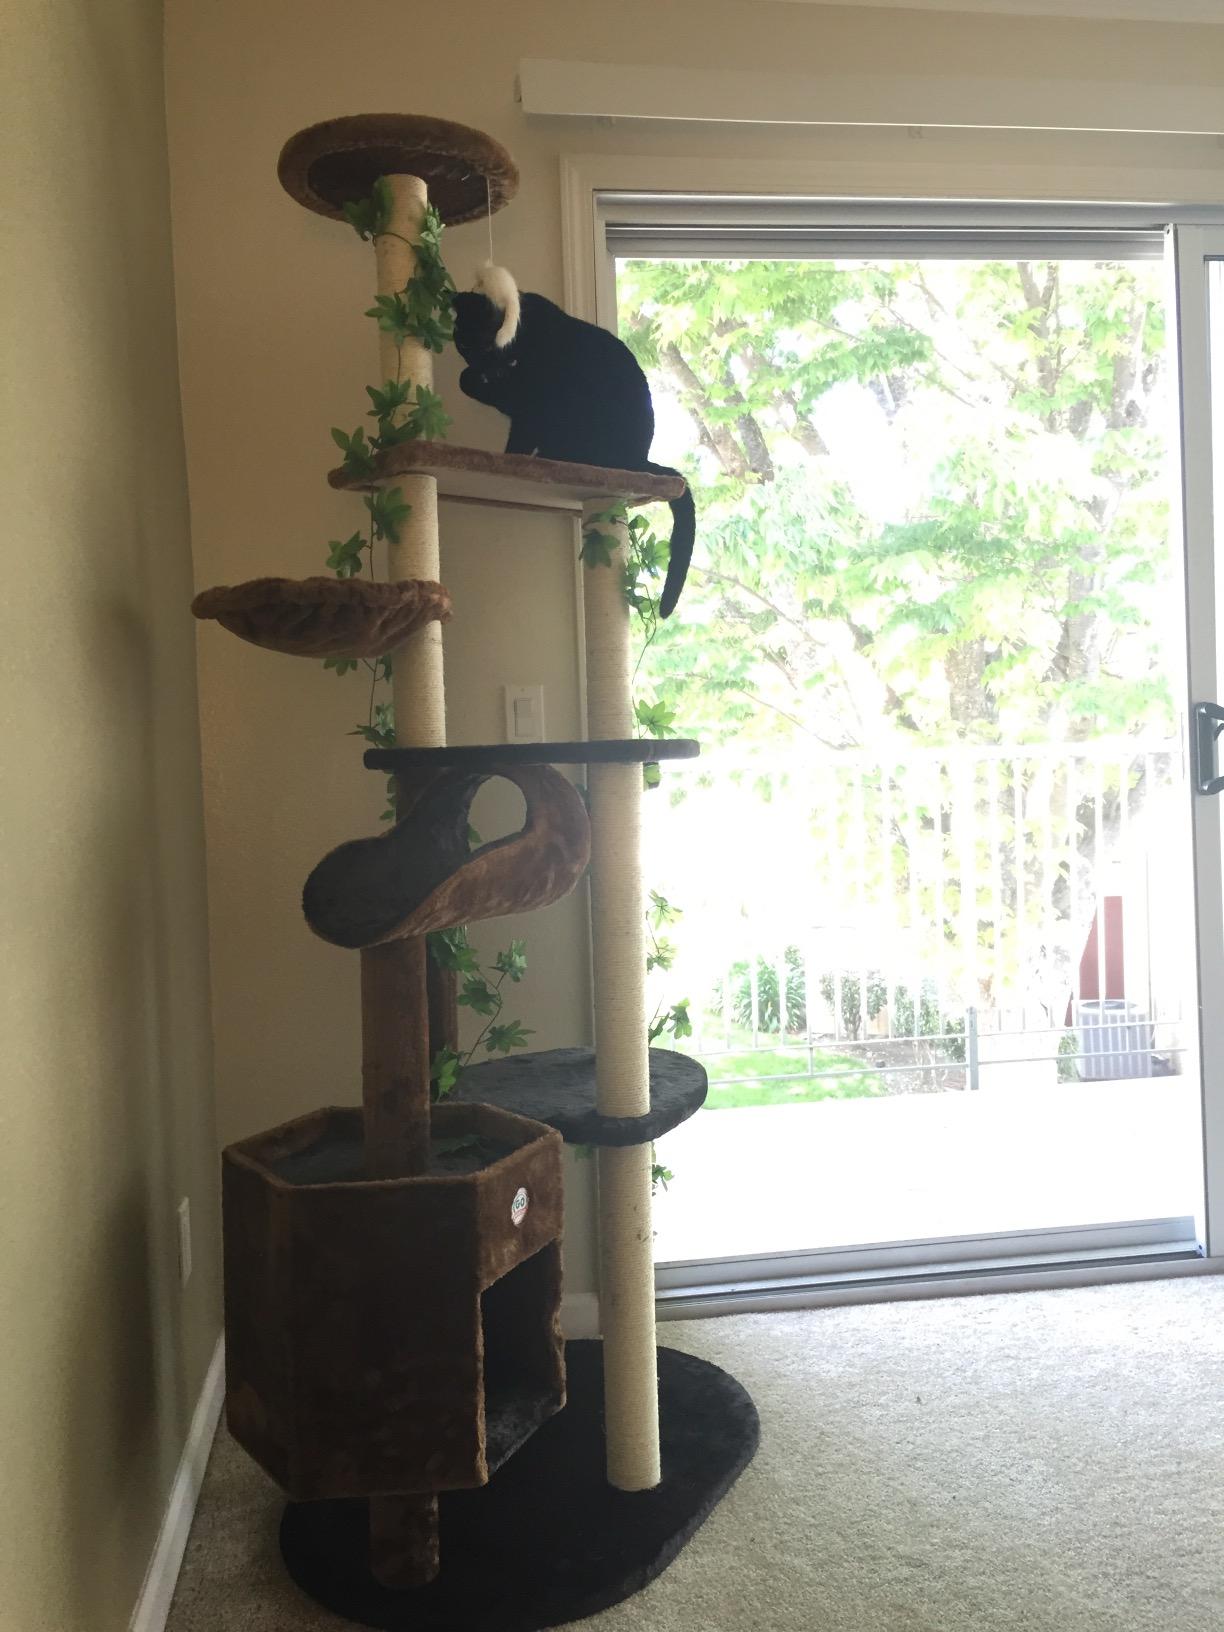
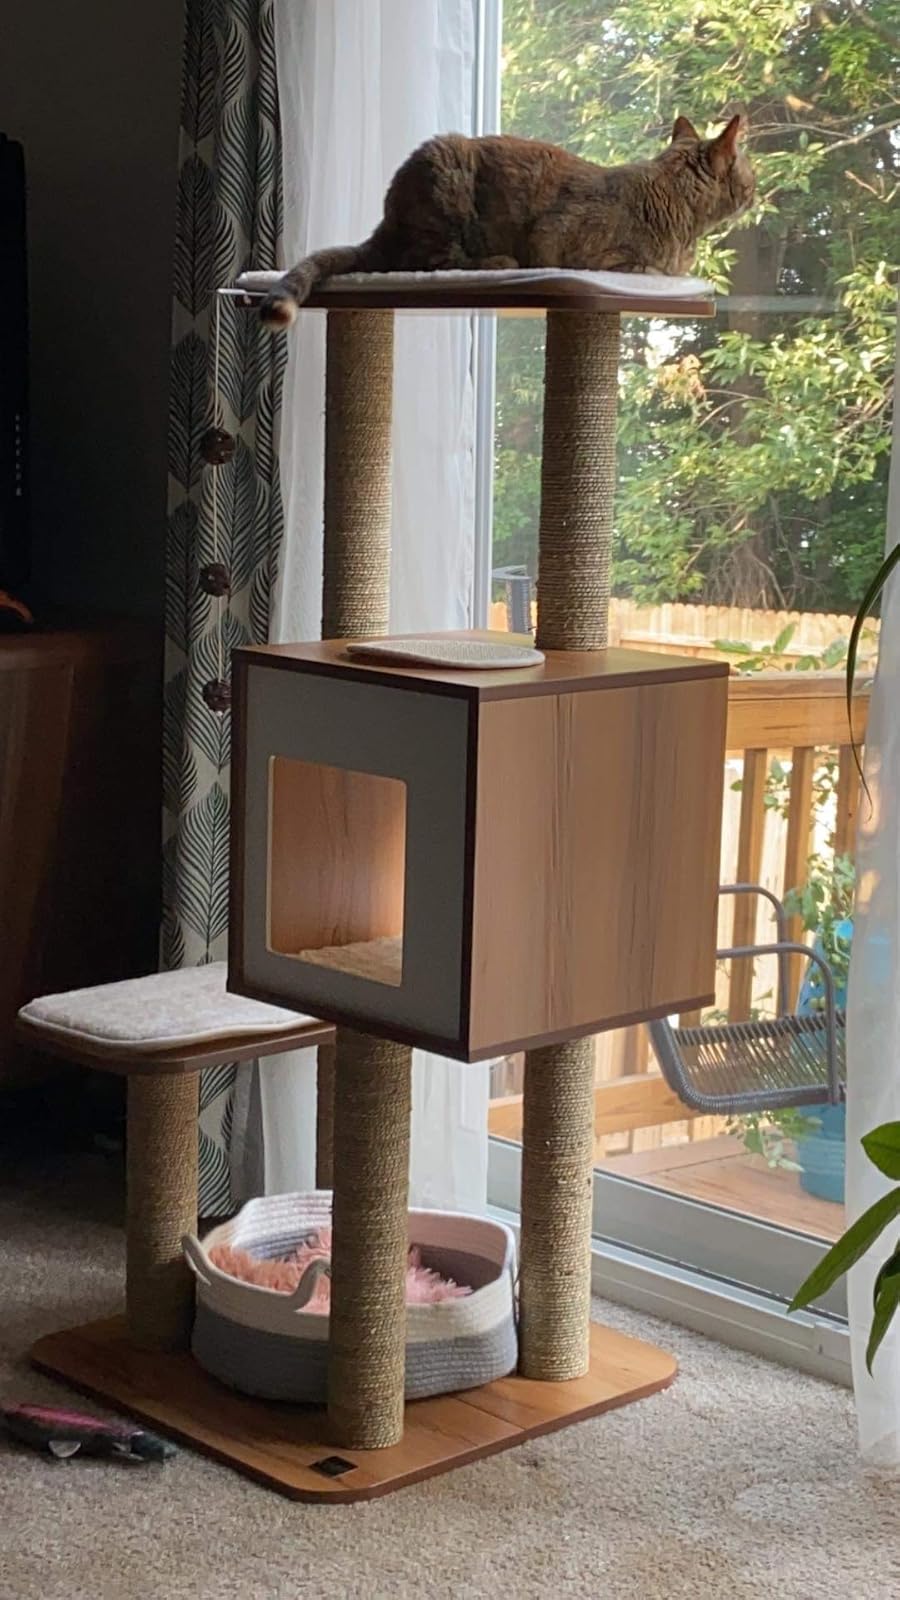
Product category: items_cat tree
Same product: no